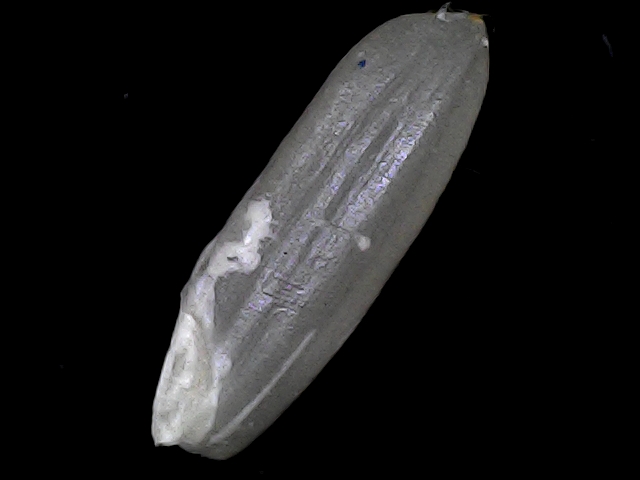
Rice variety: BRRI67